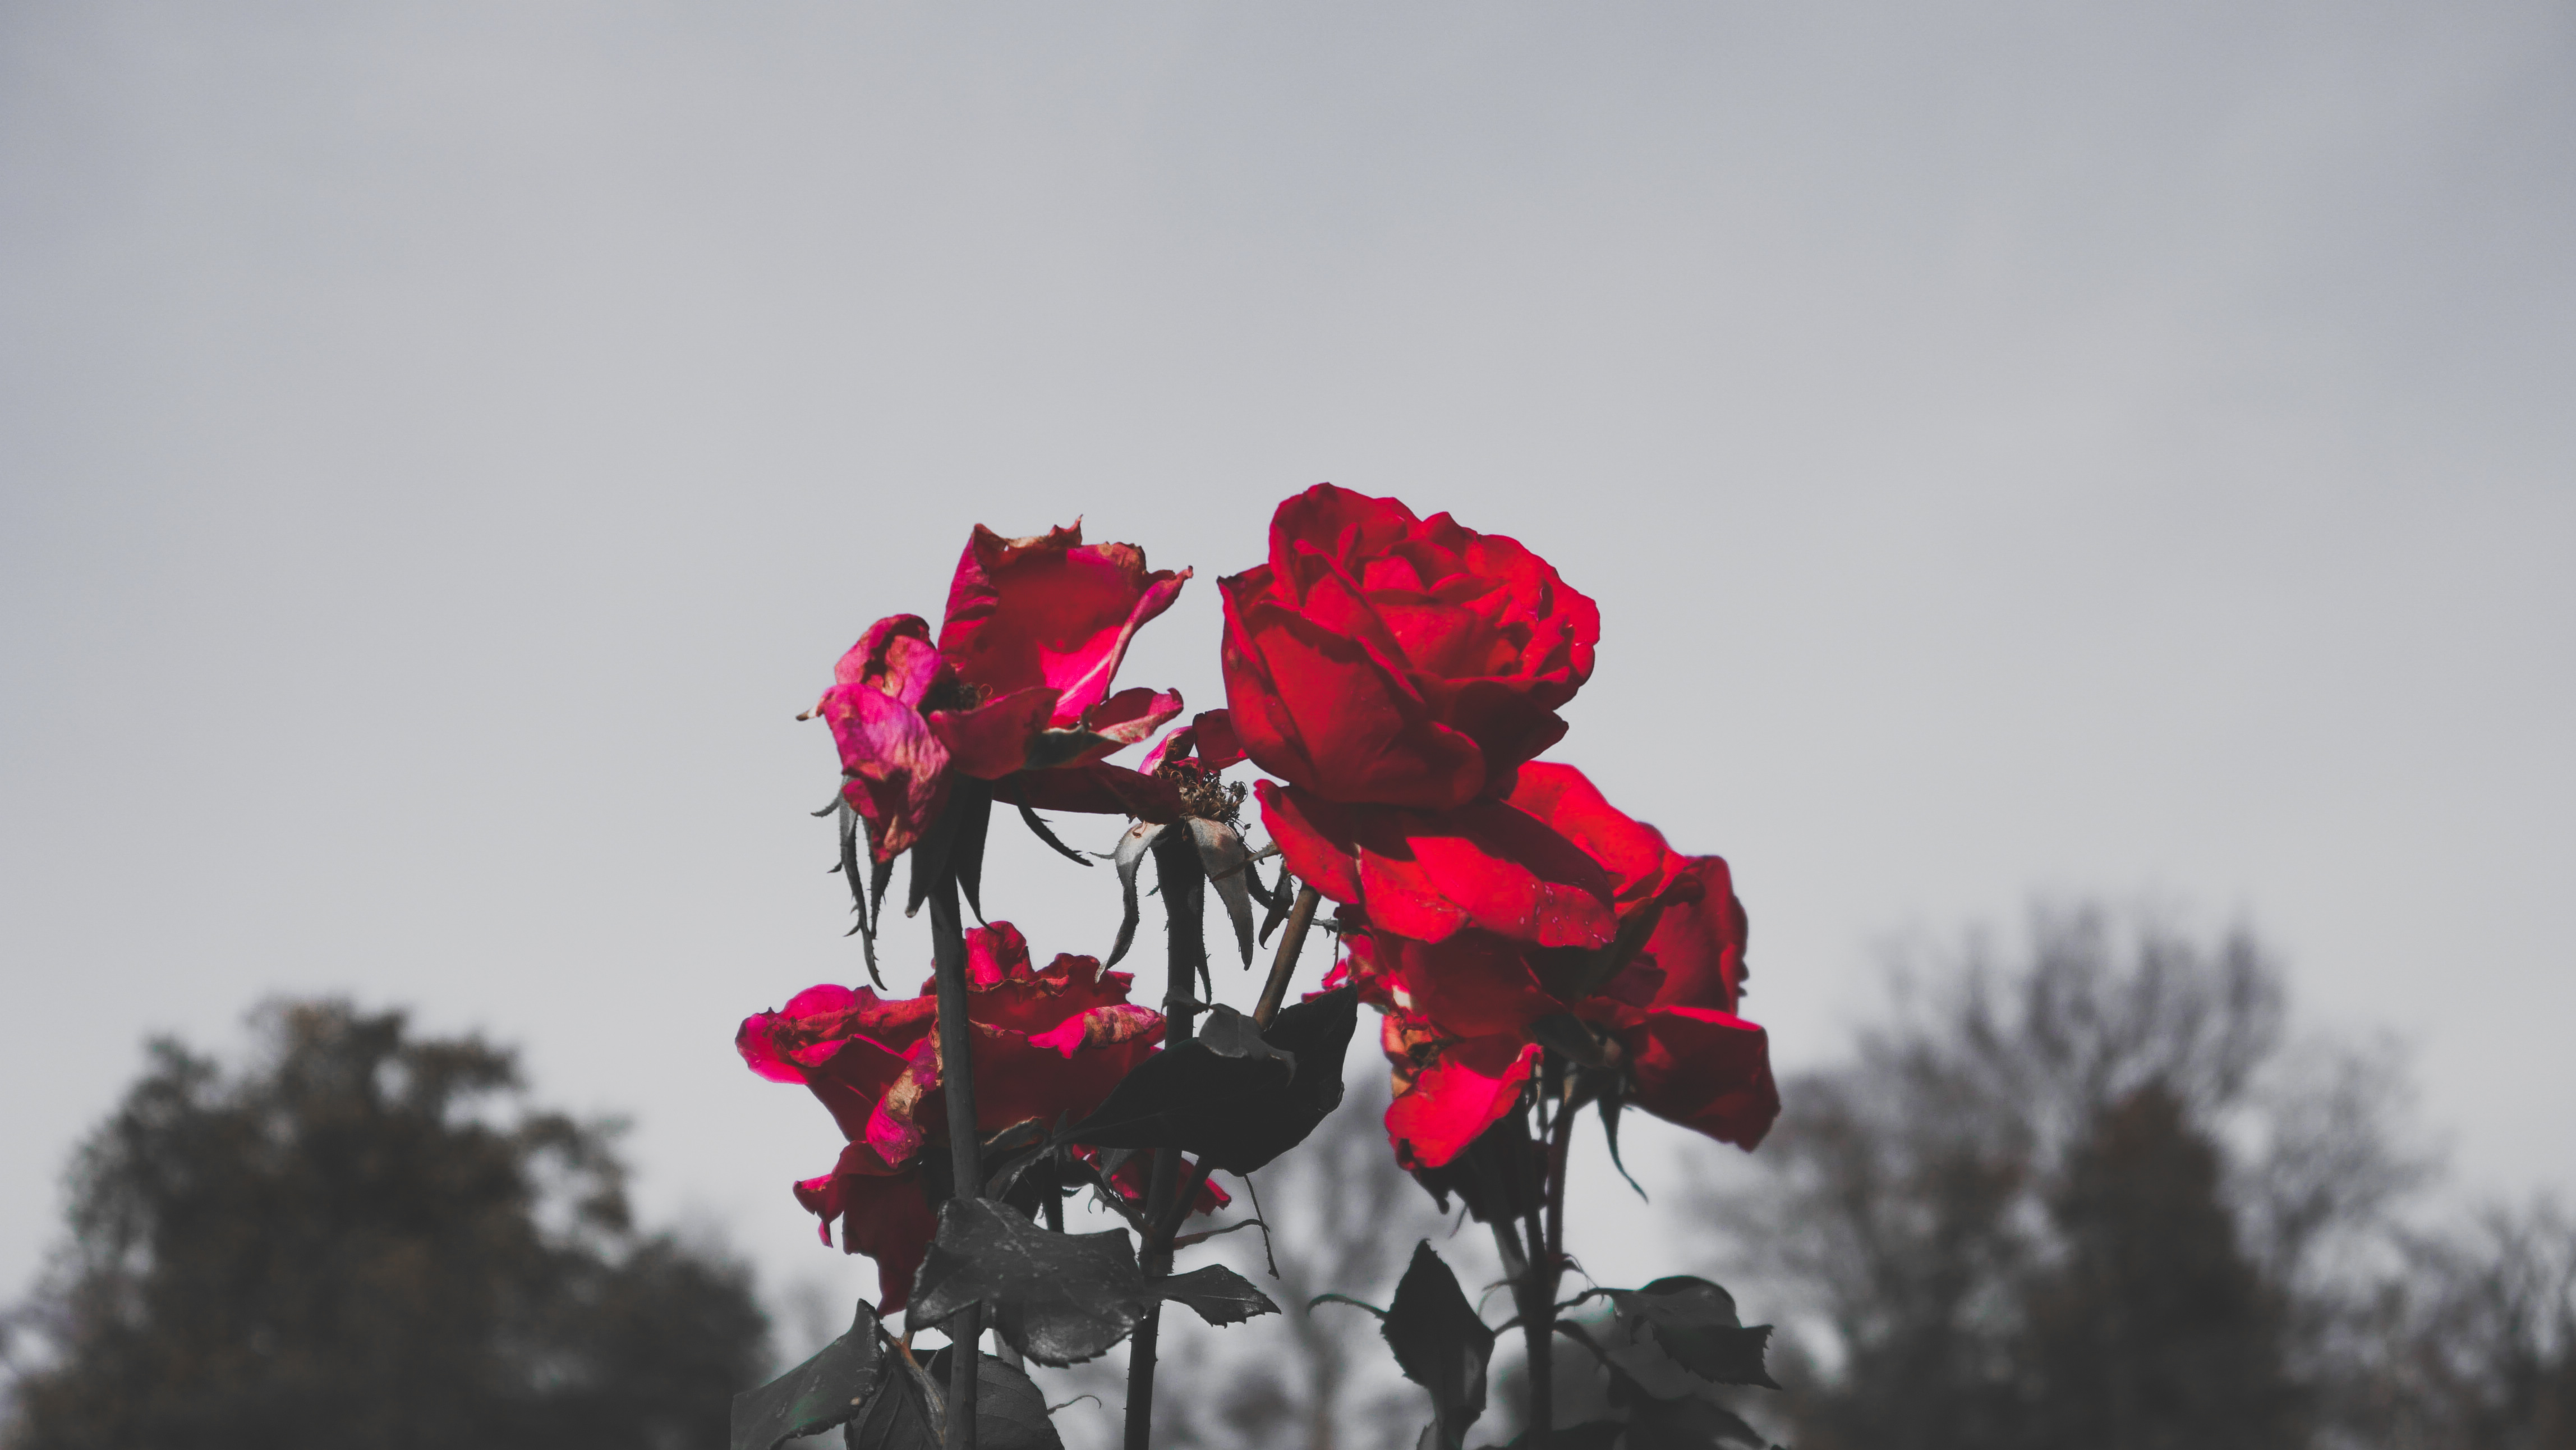
rose, flower, pink, red, sky, garden roses, petal, plant, flowering plant, leaf, rose family, morning, botany, magenta, spring, atmosphere, plant stem, cloud, rose order, floribunda, herbaceous plant, wildflower, annual plant, Colorfulness, pink family, perennial plant